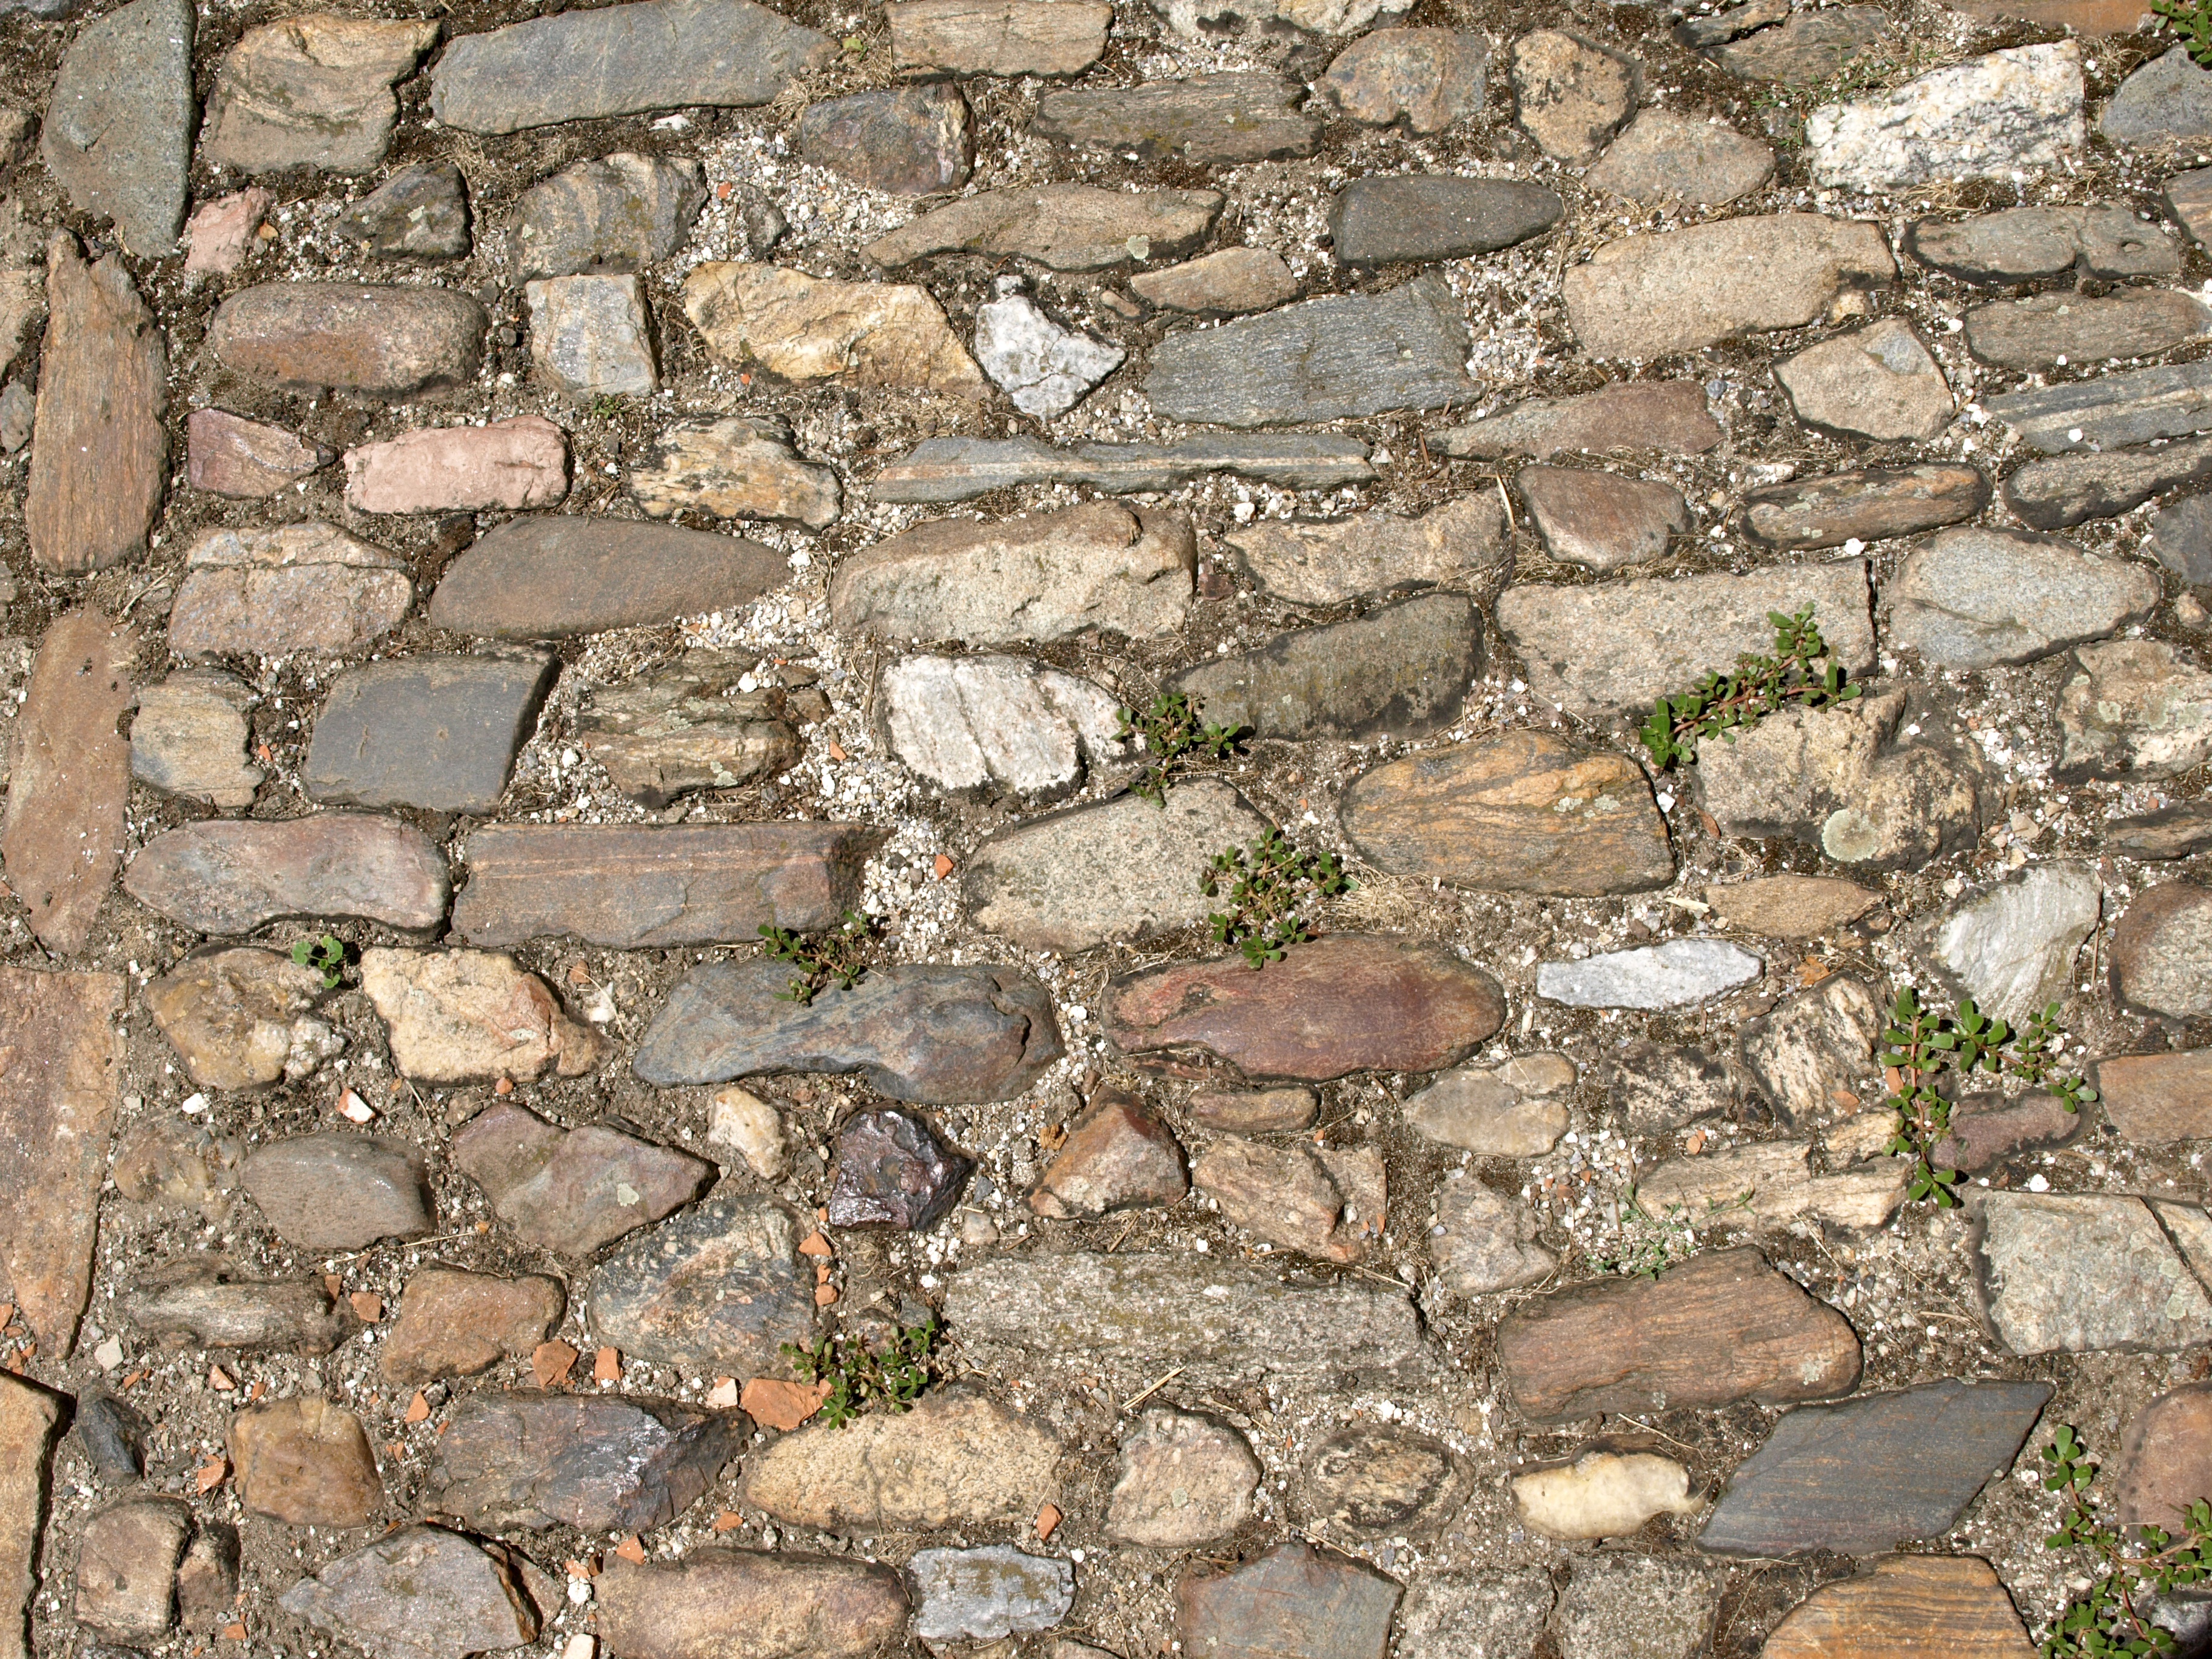
rock, structure, road, ground, texture, sidewalk, cobblestone, city, wall, stone, pavement, pattern, soil, stone wall, brick, material, old town, rubble, background, brickwork, cobblestones, go, natural stone, paving stones, paved, flooring, road surface